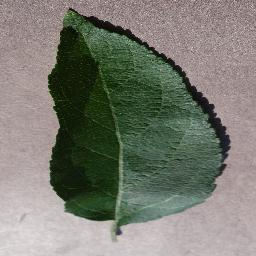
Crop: apple
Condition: healthy